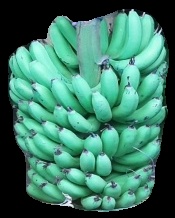
Variety: pachbale
Grade: grade1